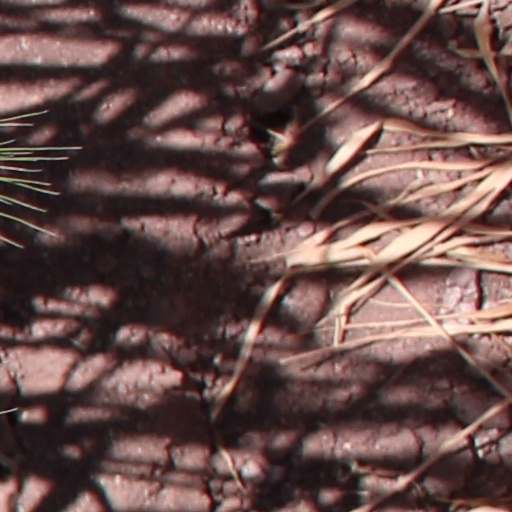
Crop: wheat